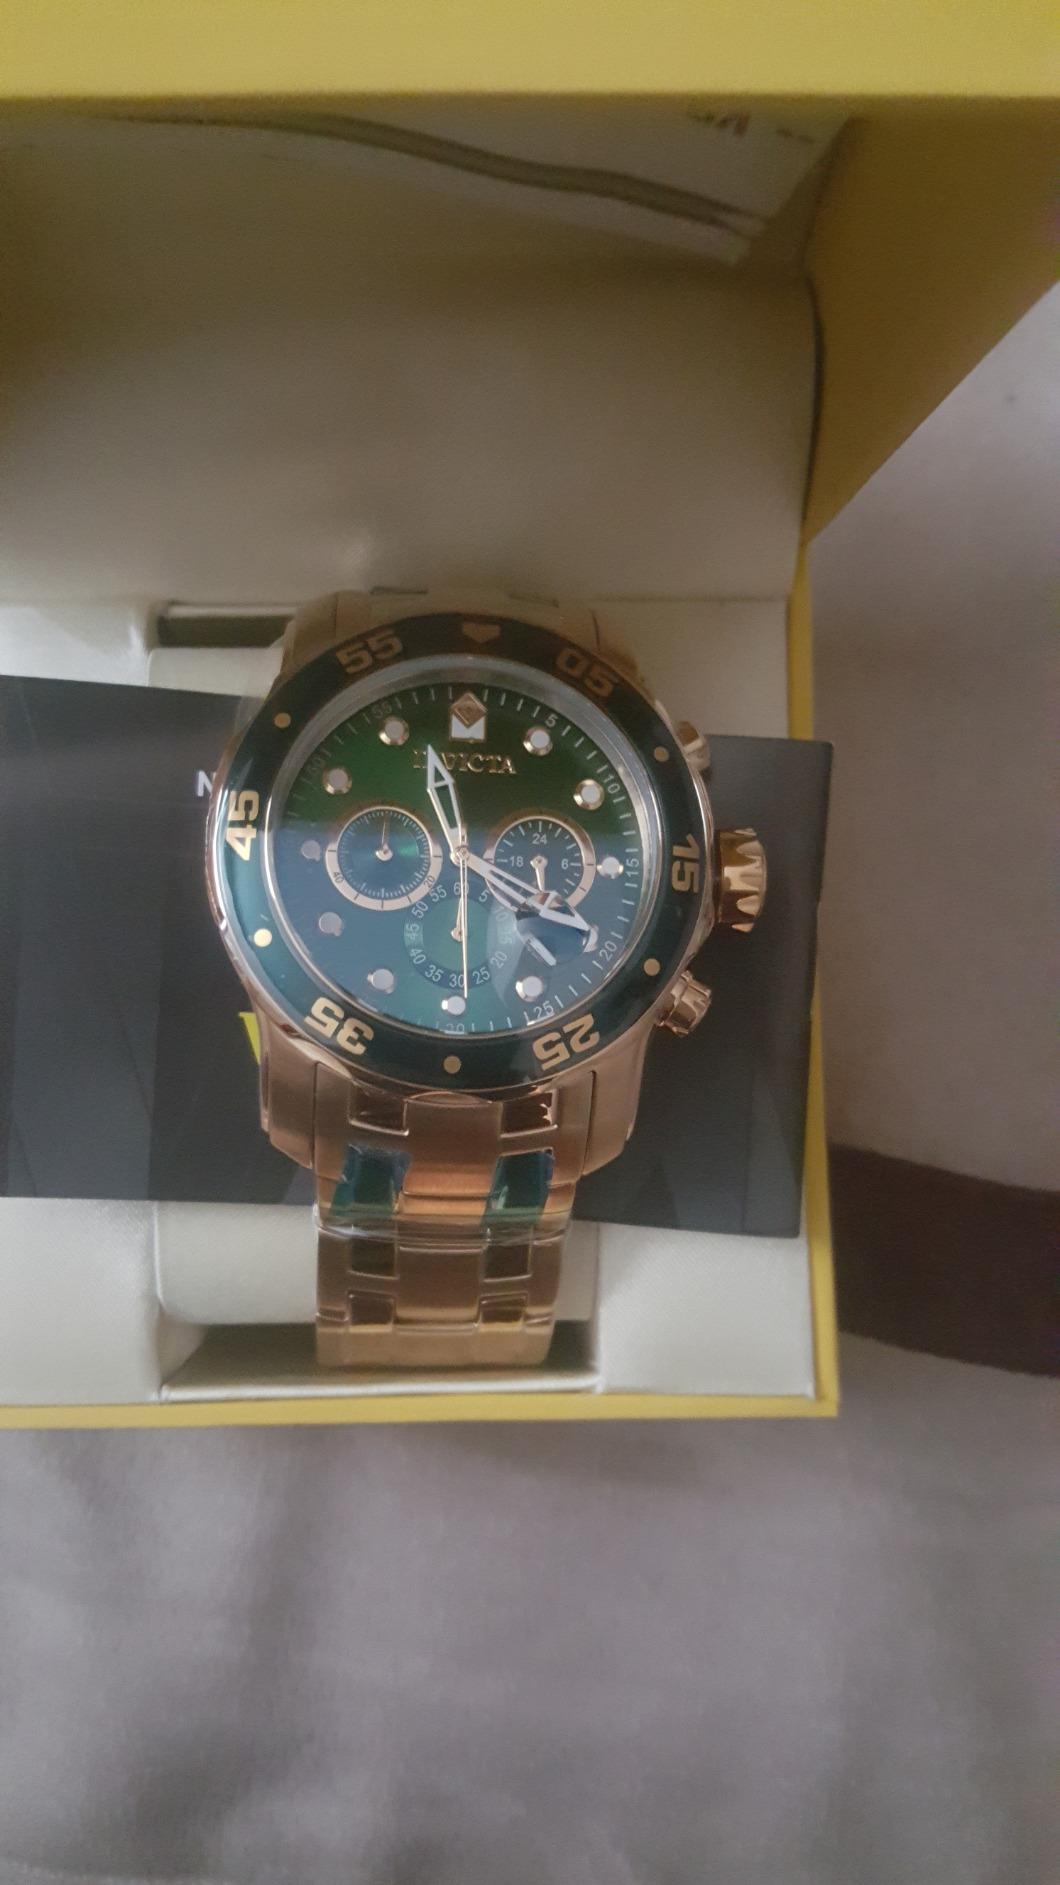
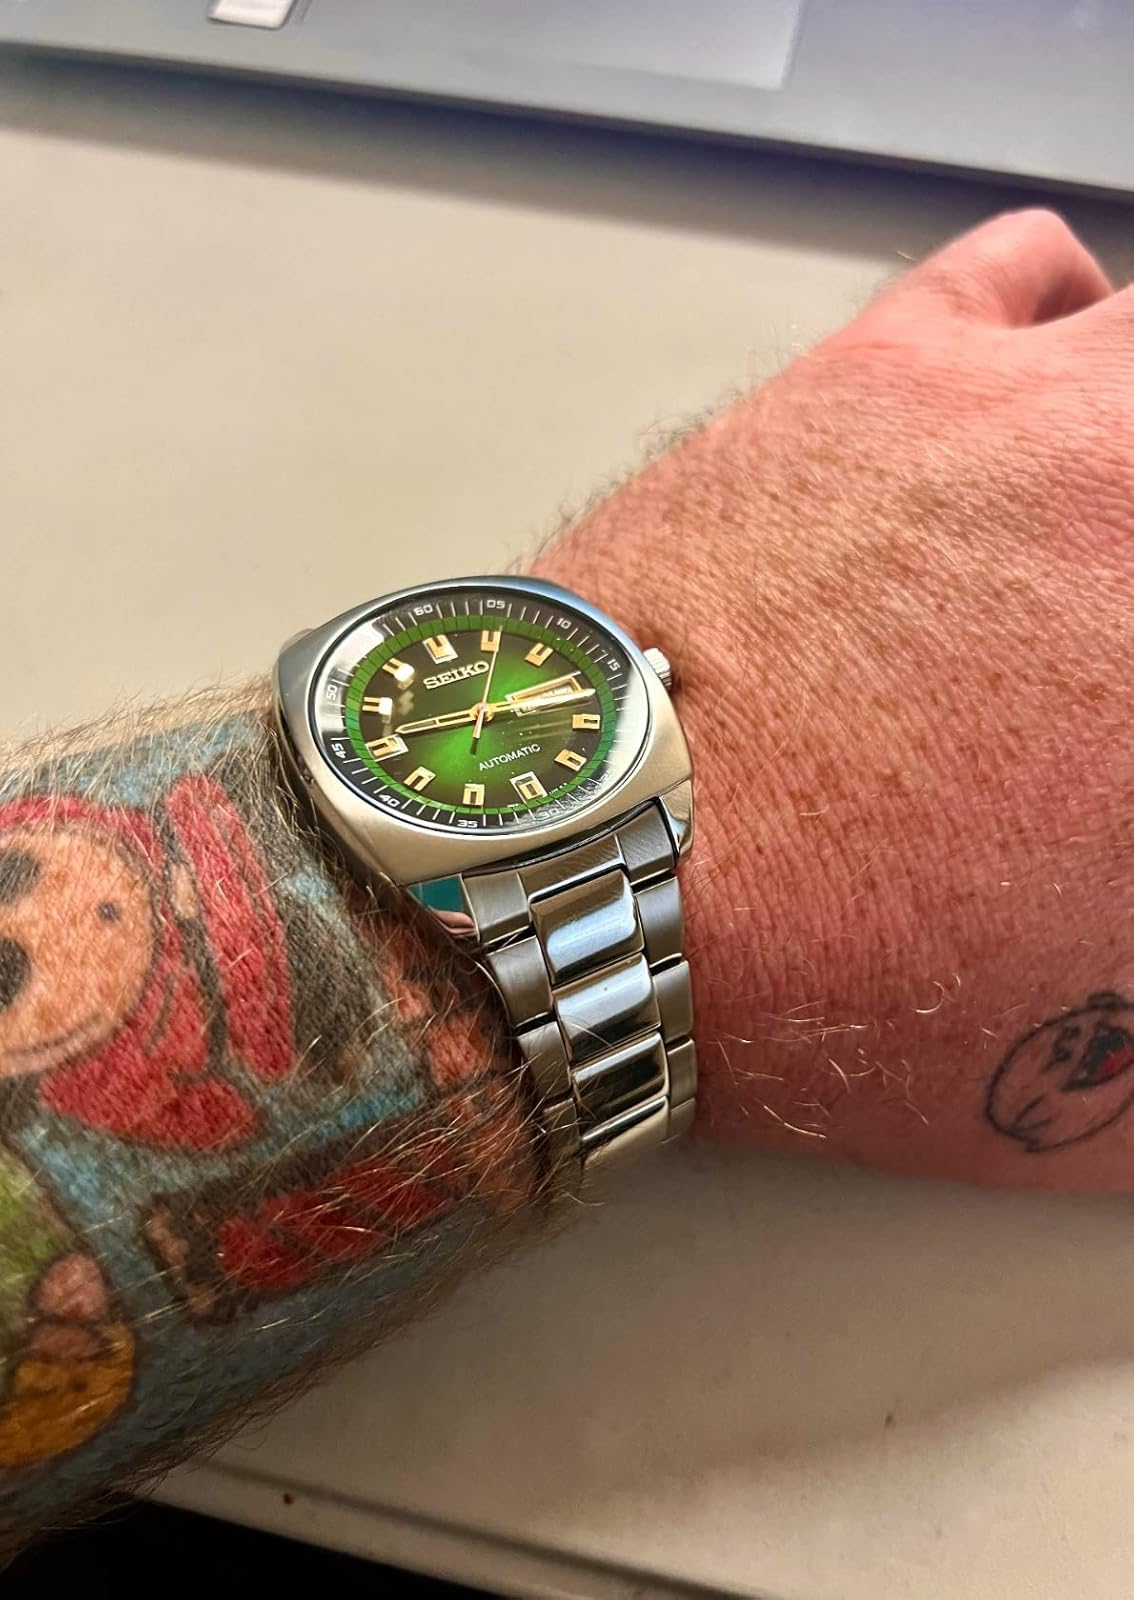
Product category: accessories_watch
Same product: no